Vanya and Sonia and Masha and Spike

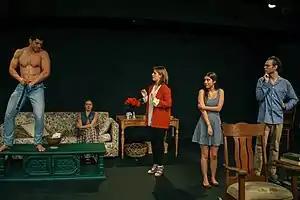
Scene from a 2019 production of the play

Middle-aged siblings Vanya and Sonia live in the family home in Bucks County, Pennsylvania. Named after Chekhov's characters by their theater-enthusiast professor parents, Vanya and Sonia have not had to grow up. After spending their adulthood looking after their now-dead parents, neither has a job, and money is provided by their movie star sister Masha, who owns the house and pays the bills. Vanya (who is gay) and Sonia (who is forever reminding everyone that she was adopted) spend their days reflecting on their lost chances, debating whether the grove of nine cherry trees on their property constitutes an orchard, and bemoaning their rather Chekhovian lot in life. The only other resident of the house is their cleaning woman Cassandra, who, like her namesake, is prone to making dire prophecies that no one believes.